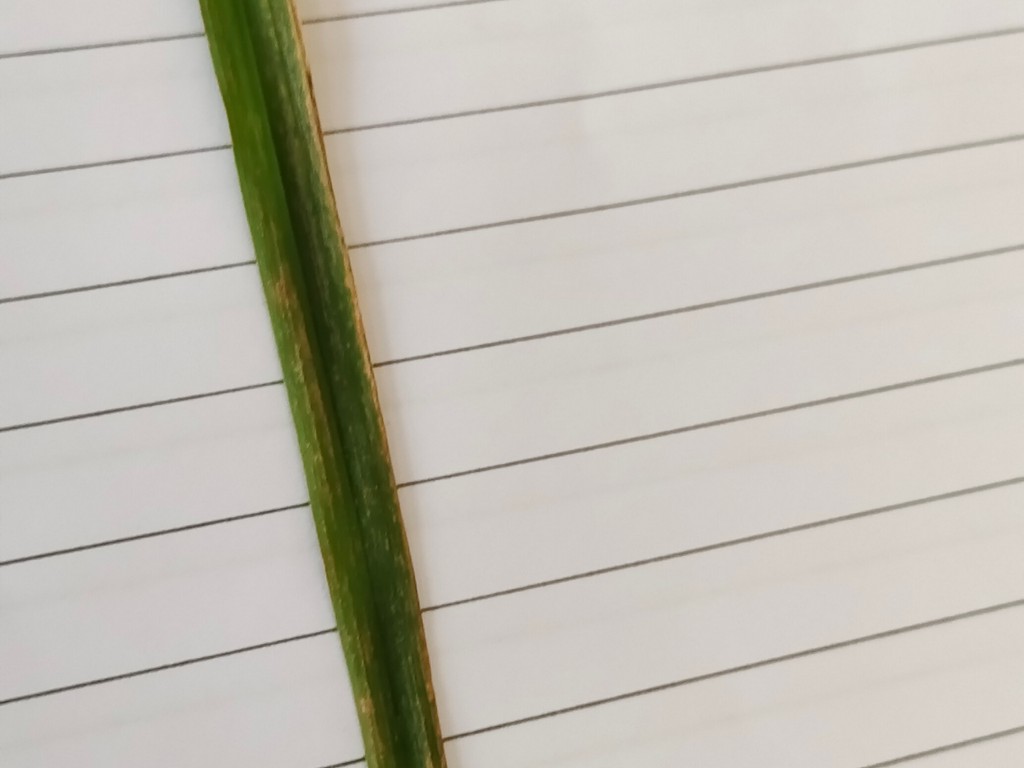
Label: Unhealthy